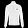
Label: Pullover